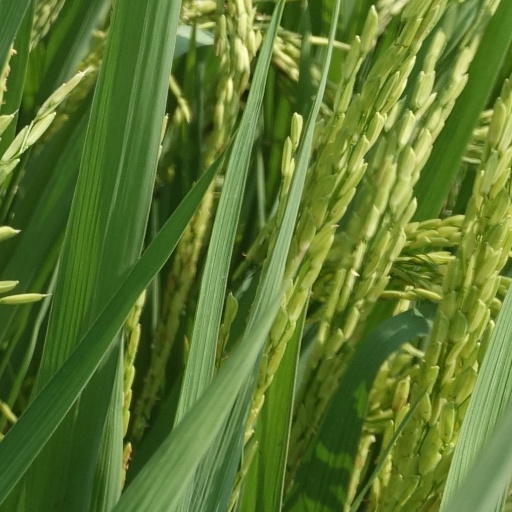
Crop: rice